Altena Castle (Almkerk)

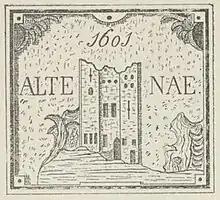
Depiction on a 1601 gable stone from Woudrichem

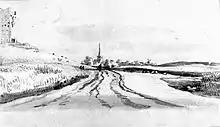
Ruins of Altena Castle near Almkerk, by Roelant Roghman, 1647

When Count Albert started to accuse a group of Hook nobles of the murder, he came into conflict with his son William. William and some of these nobles then left The Hague, and went to Altena Castle. In July 1393 Count Albert started to besiege Altena Castle with a small army. William had left some nobles with supplies in the castle, and went to 's-Hertogenbosch. The besiegers used artillery, and quickly succeeded in severely damaging the castle. On 20 July the castle surrendered on terms, the besieged leaving to 's-Hertogenbosch. Count William then demolished most of the castle, except the two big towers.